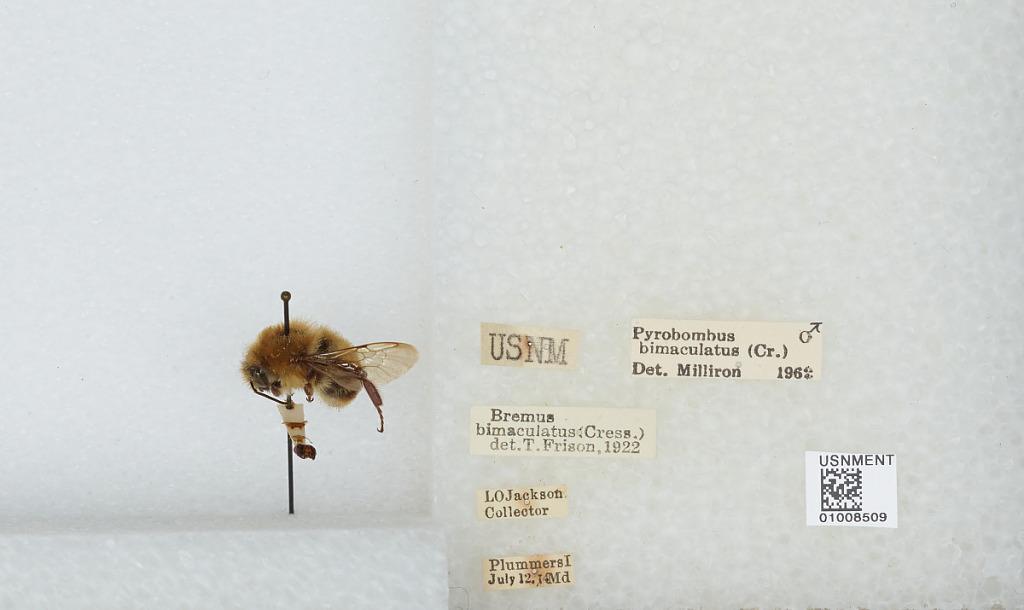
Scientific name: Bombus (Pyrobombus) bimaculatus Cresson
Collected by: L. Jackson
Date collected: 1914-7-12
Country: United States
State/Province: Maryland
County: Montgomery
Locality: Plummers Island
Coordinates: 38.9694, -77.1764
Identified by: Frison, T.